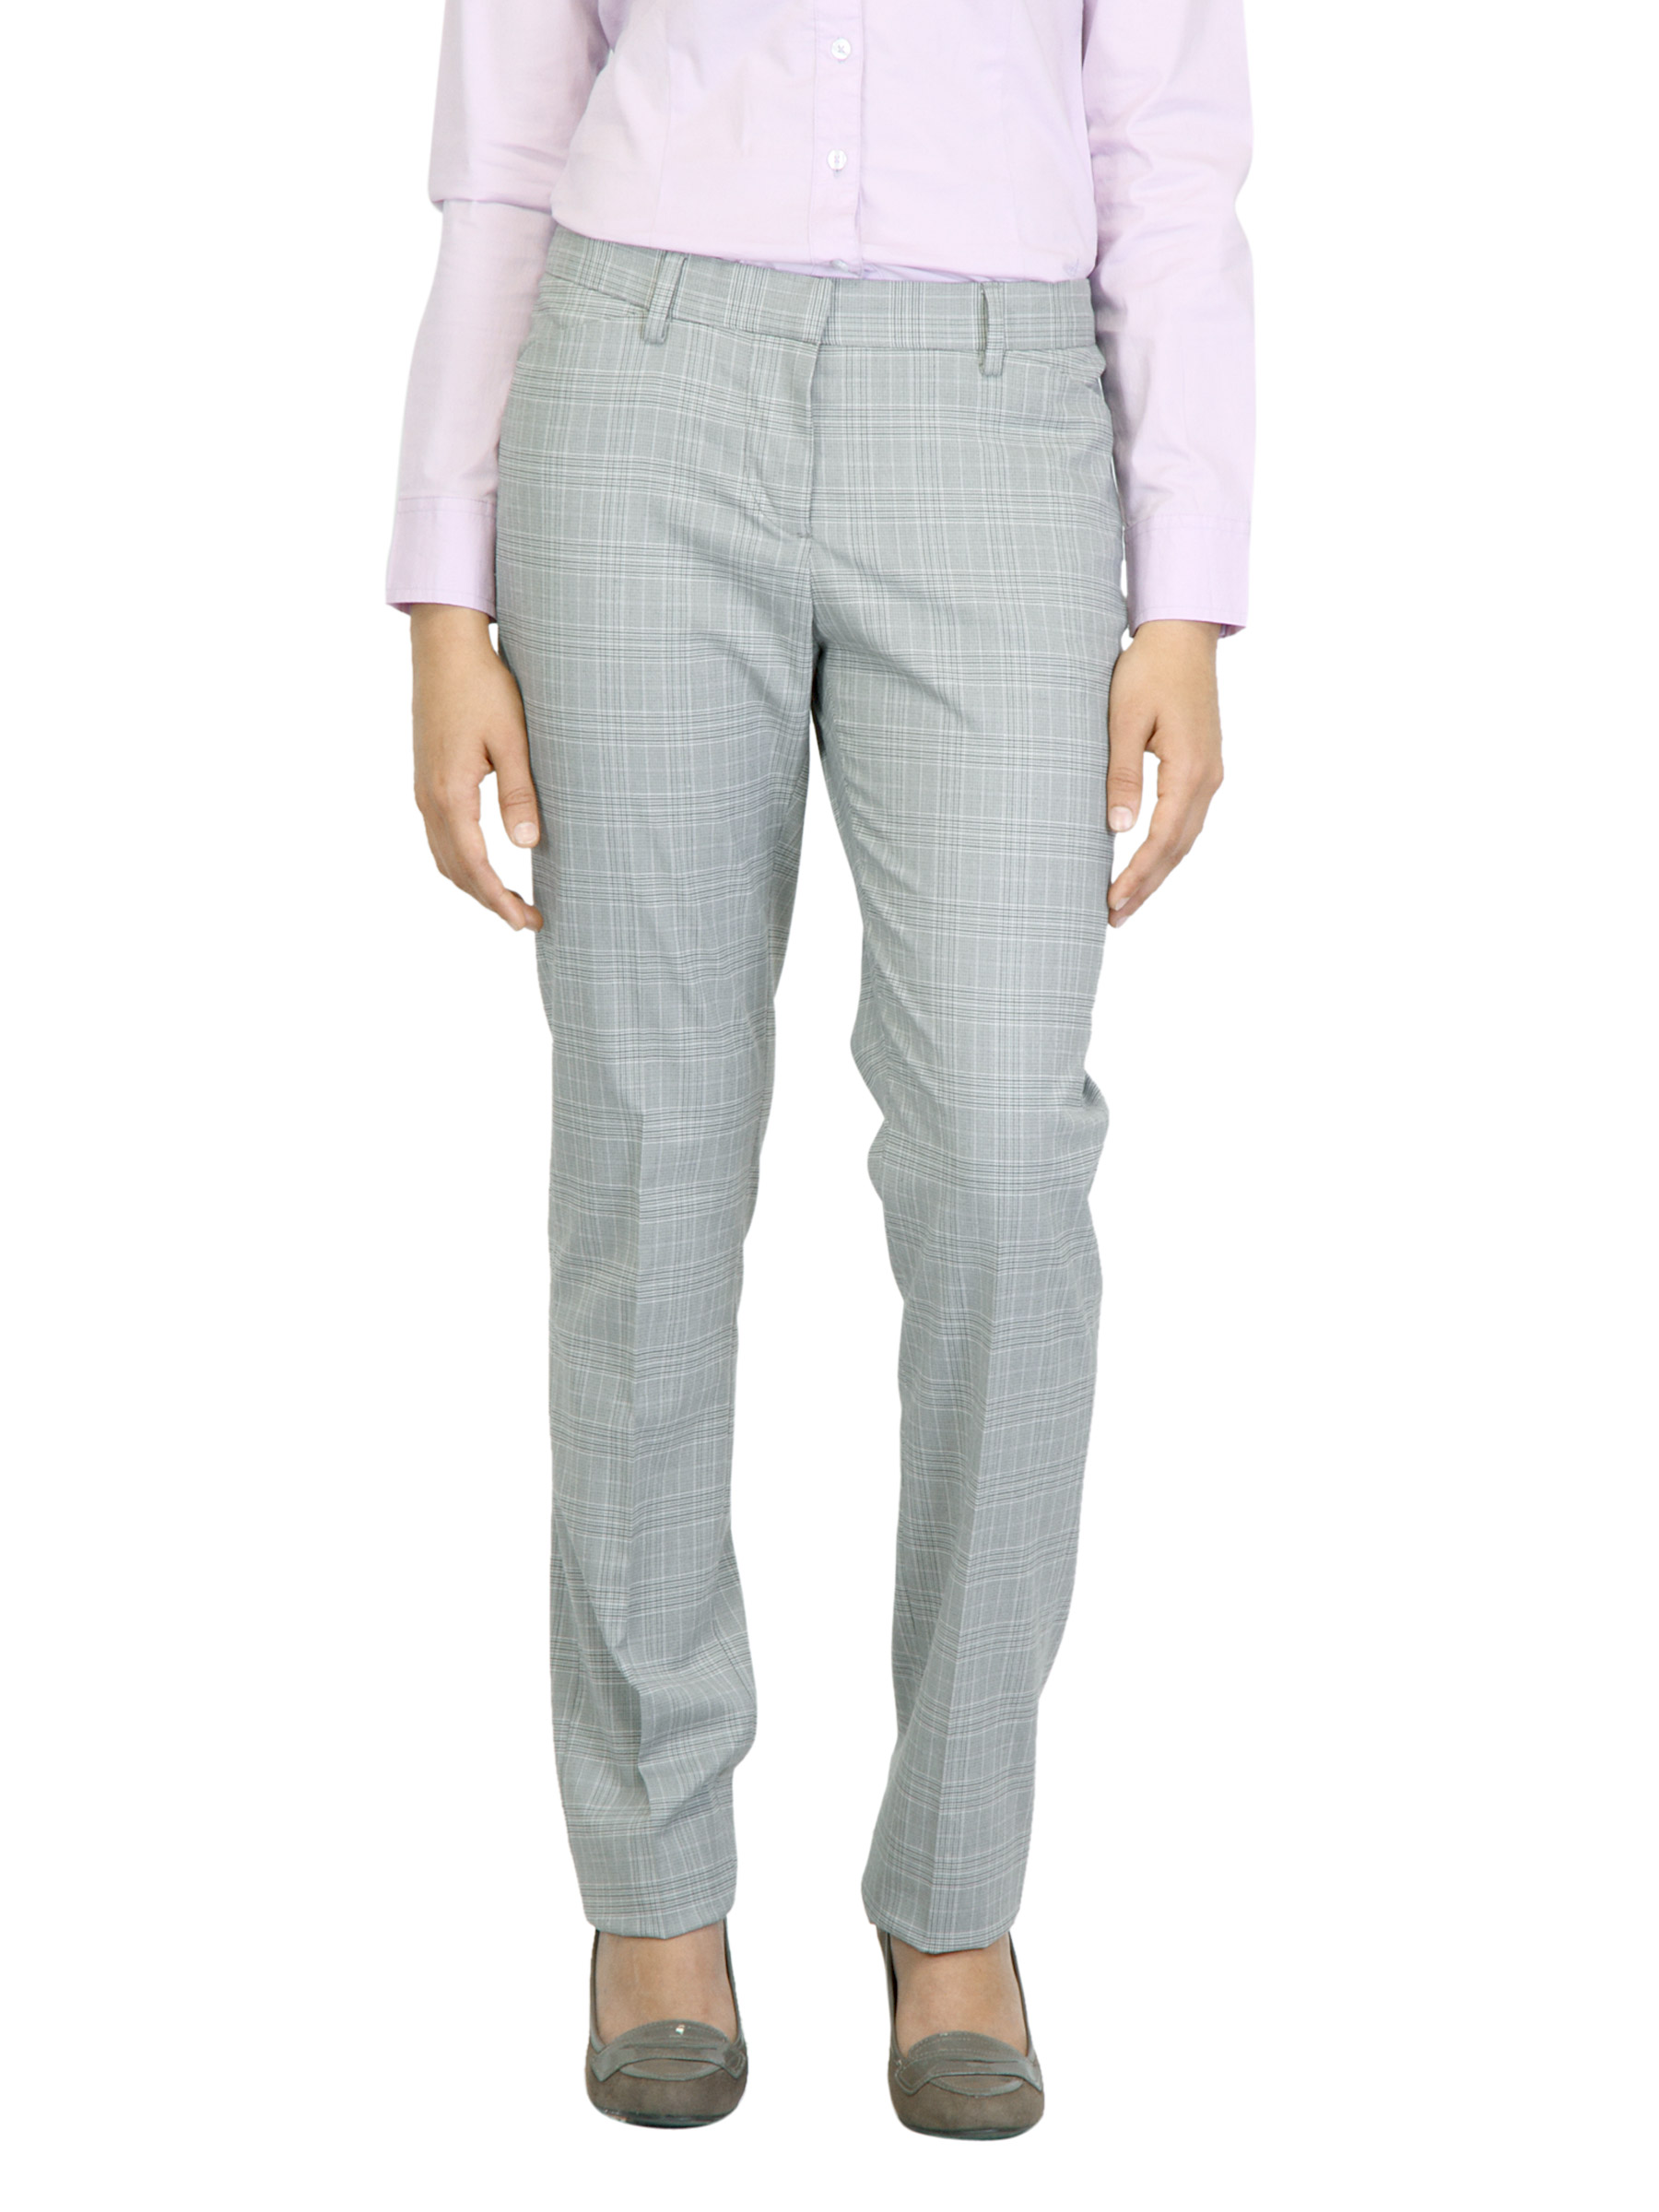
Arrow Woman Check Grey Trousers
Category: Apparel / Bottomwear / Trousers
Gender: Women
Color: Grey
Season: Summer 2012
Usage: Formal